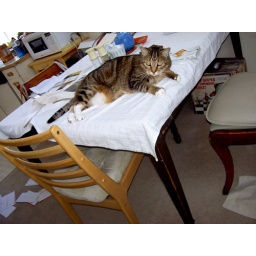
Pushed pieces of paper and placemats off the table in a frenzy